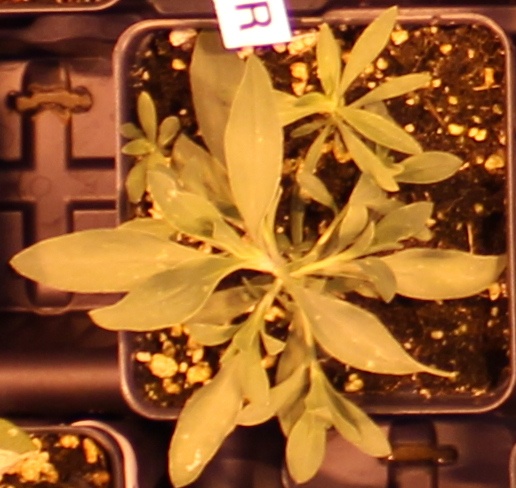
Label: Kochia